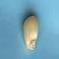
Maize quality: Good